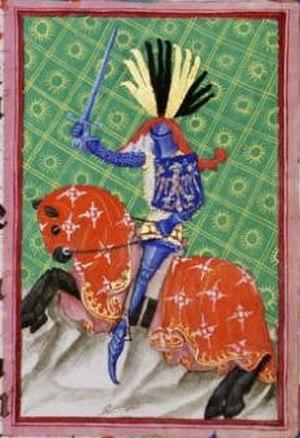
Jean-Henri de Luxembourg, né à Mělník le 12 février 1322, mort le 12 novembre 1375, est comte de Tyrol du droit de son épouse de 1335 à 1341 et margrave de Moravie de 1346 à 1375.